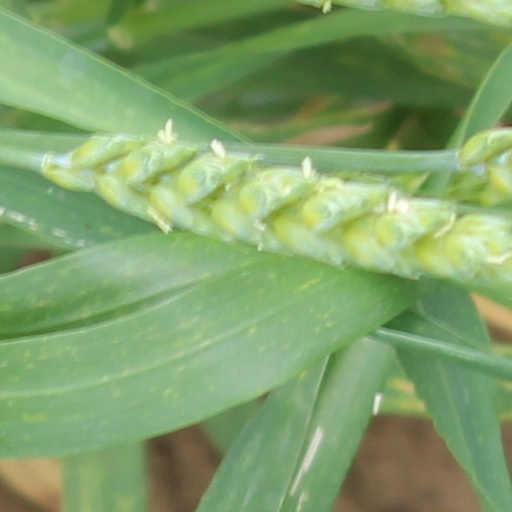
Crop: wheat